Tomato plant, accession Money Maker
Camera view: bottom (45 deg); turntable rotation: 0 degrees
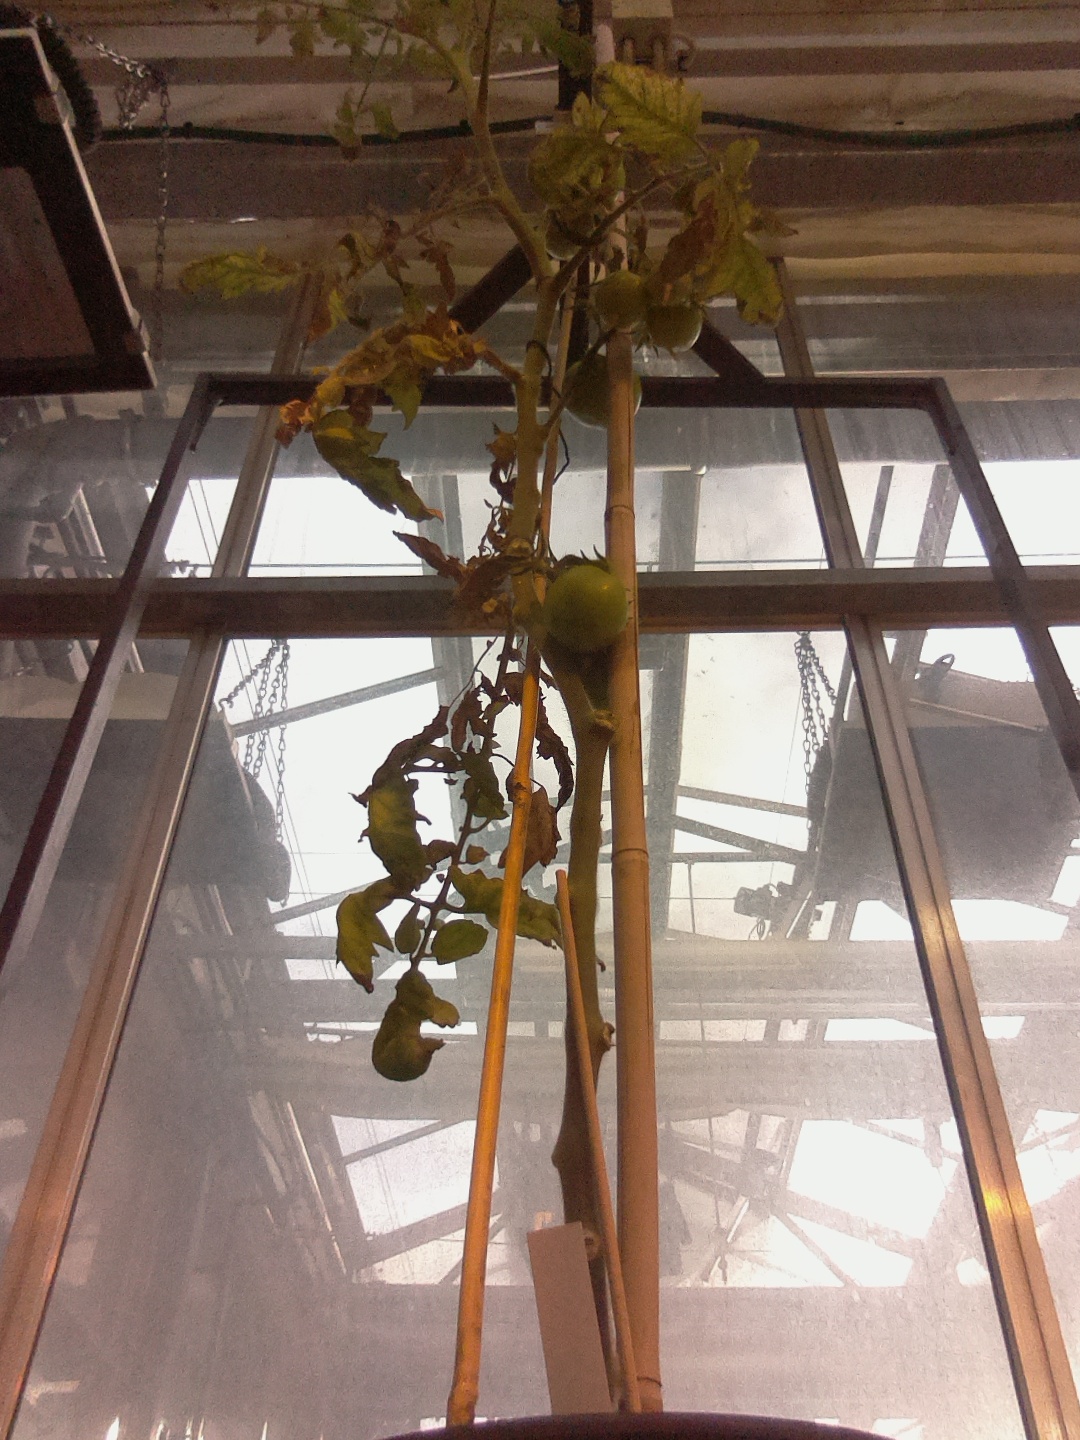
BBCH growth stage 76: 60%-70% of final fruit size